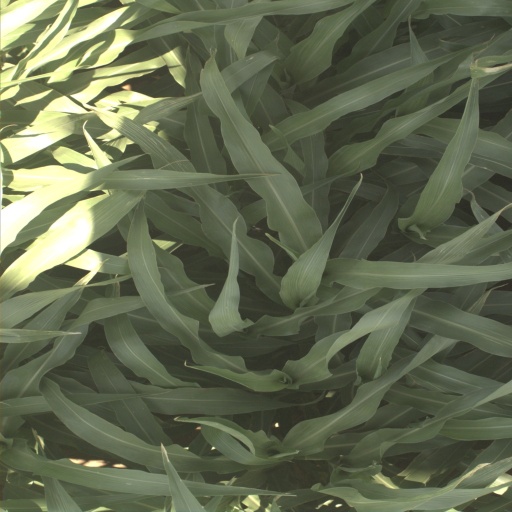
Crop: sorghum